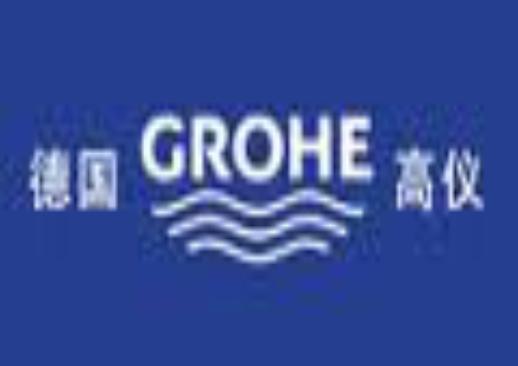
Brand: grohe
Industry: Necessities